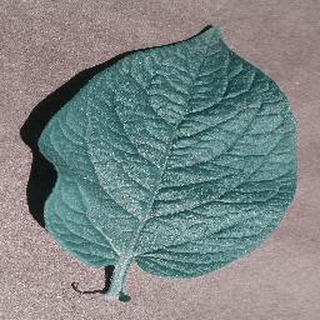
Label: healthy_potato